Mesopredator

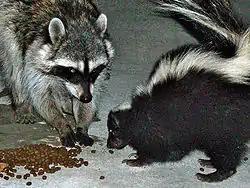
Raccoons and skunks are common examples of mesopredators. Pictured is a common raccoon and a striped skunk eating cat food in an urban area.

A mesopredator is a predator that occupies a mid-ranking trophic level in a food web. There is no standard definition of a mesopredator, but mesopredators are usually medium-sized carnivorous or omnivorous animals, such as raccoons, foxes, or coyotes. They are often defined by contrast from apex predators or prey in a particular food web. Mesopredators typically prey on smaller animals.